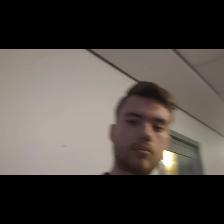
Label: Human